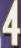
Number: 4